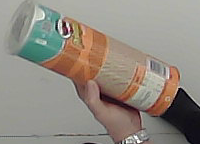
Product: pringles_paprika